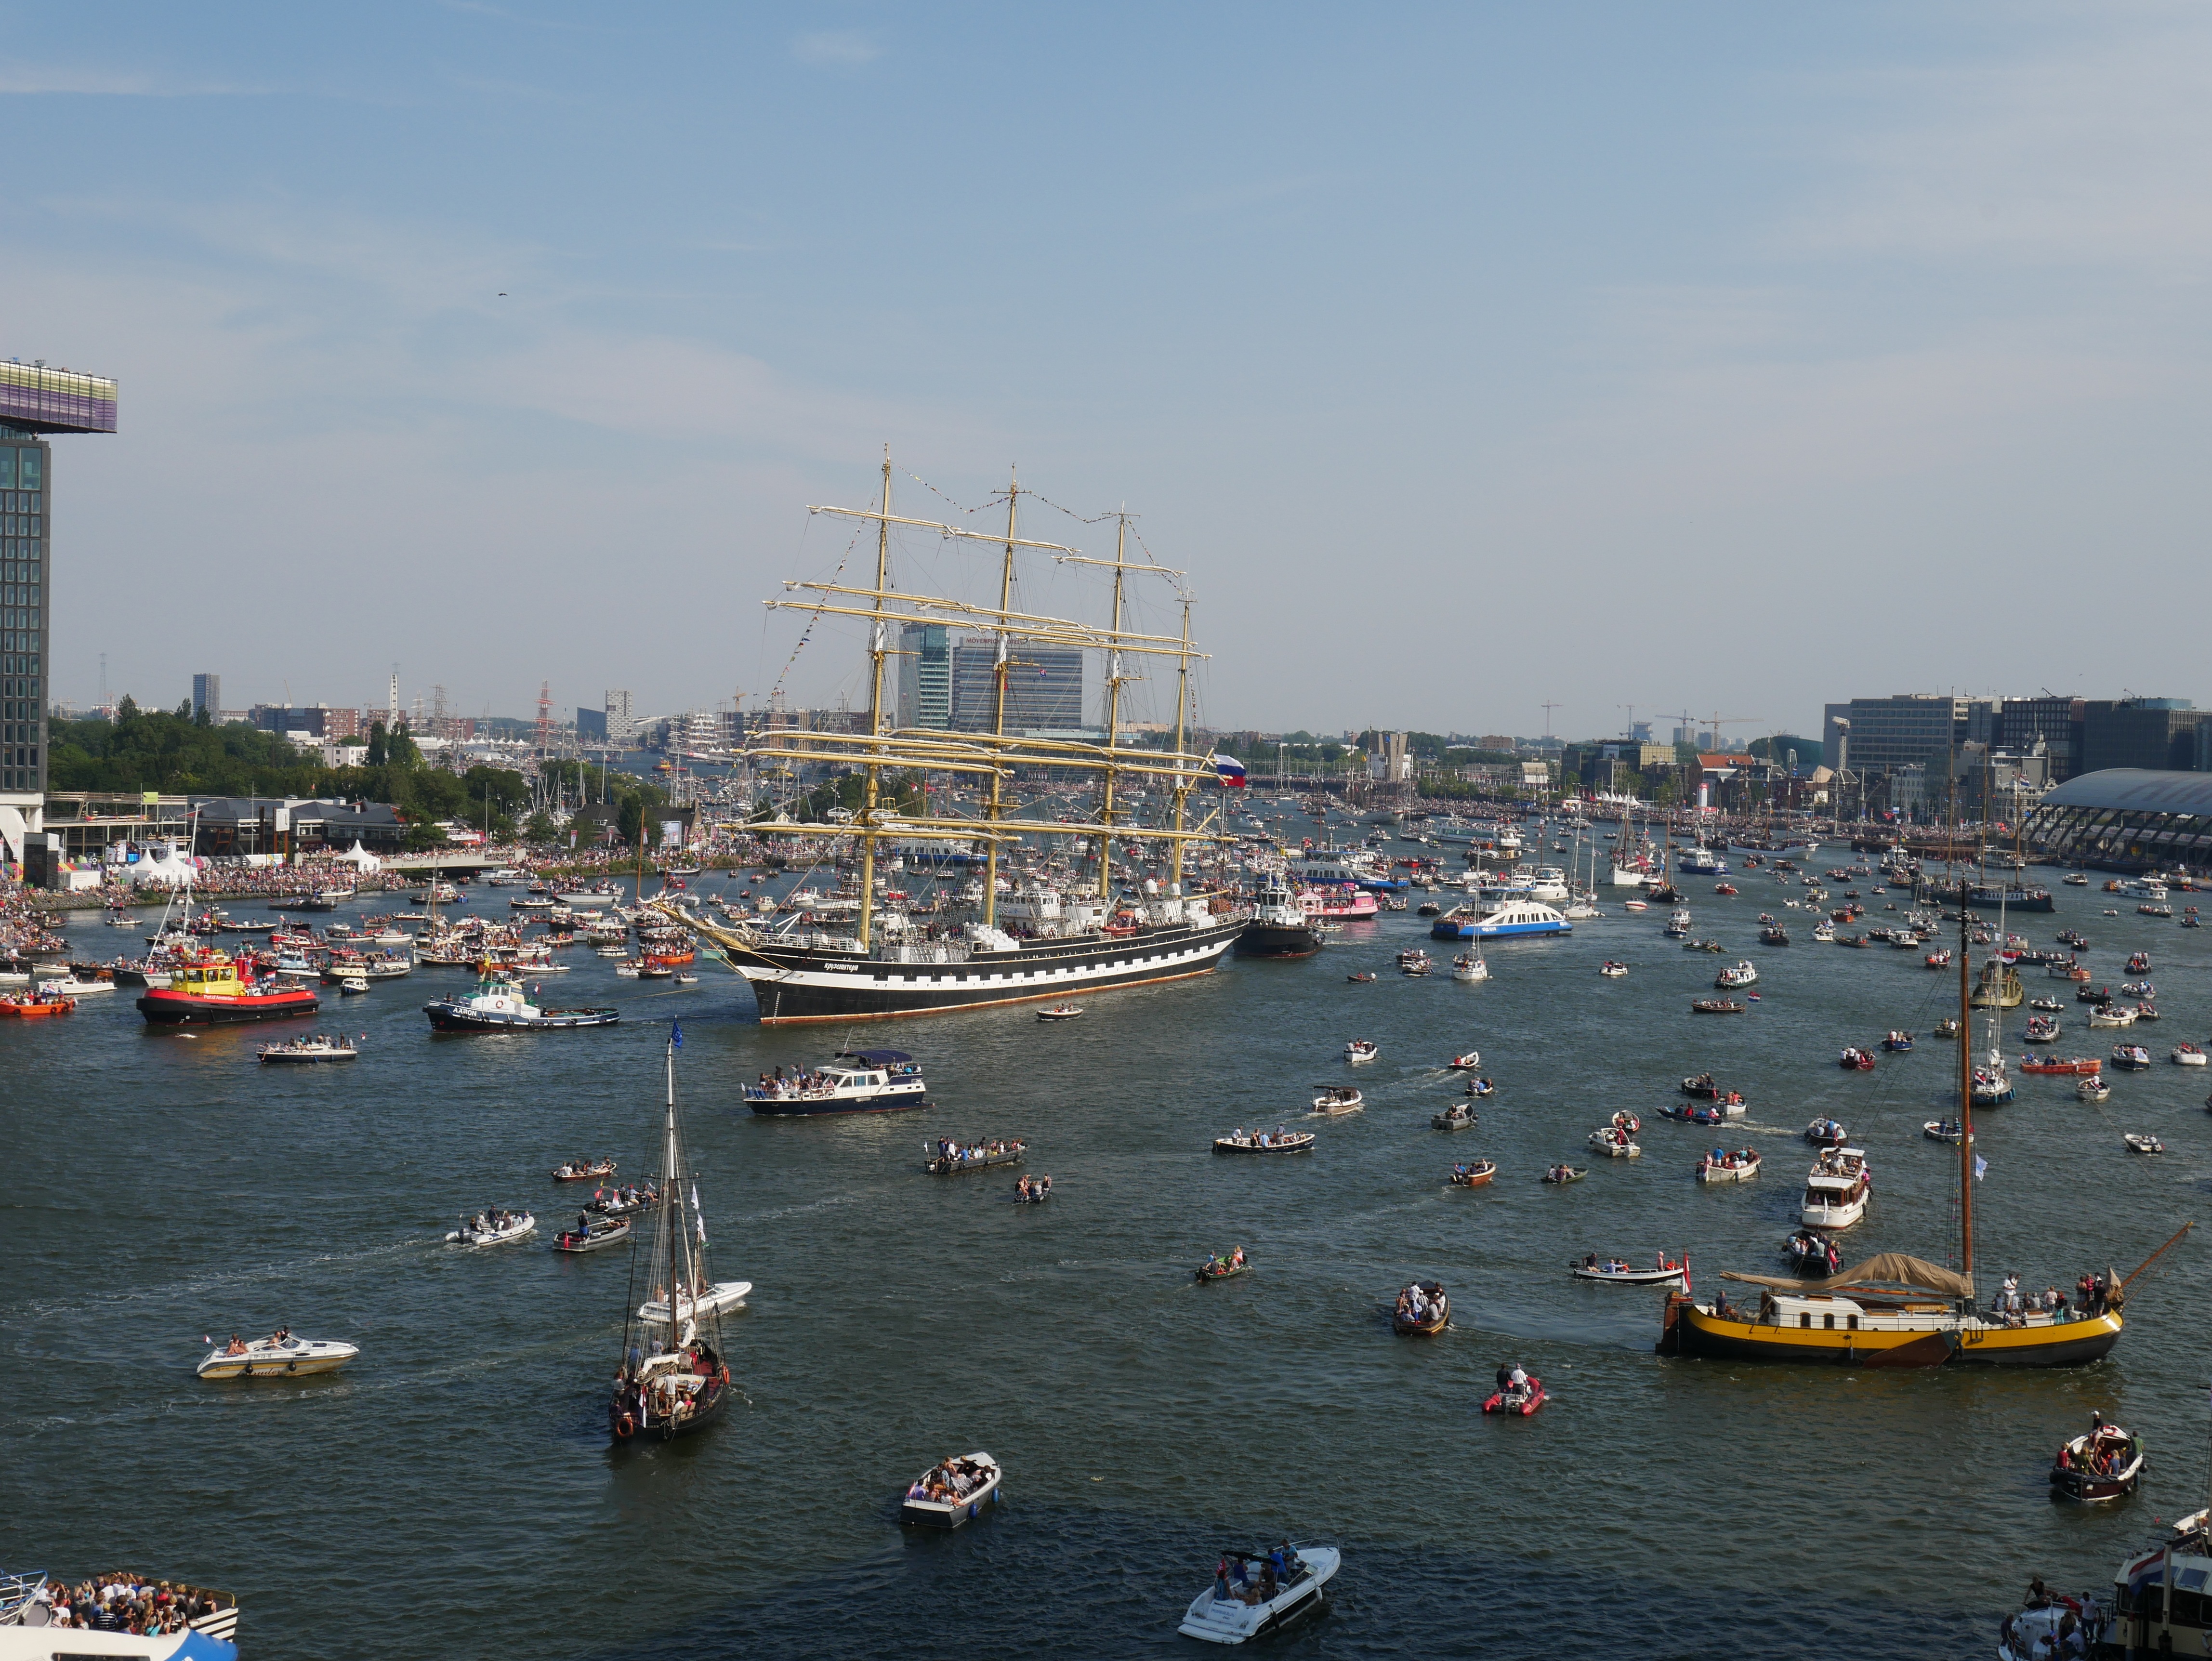
sea, coast, water, dock, boat, ship, vehicle, bay, harbor, marina, port, amsterdam, boating, infrastructure, boats, sail, channel, watercraft, sailing boat